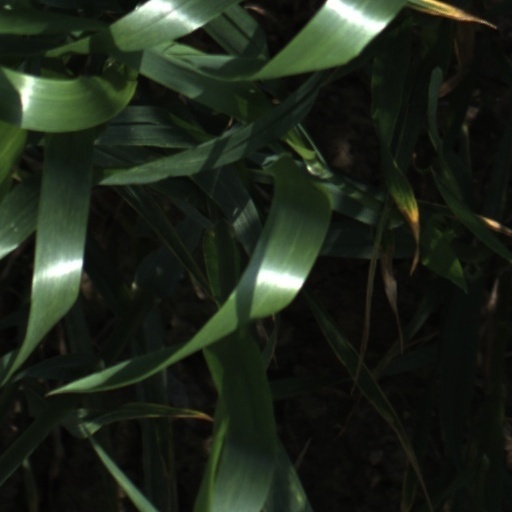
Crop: wheat